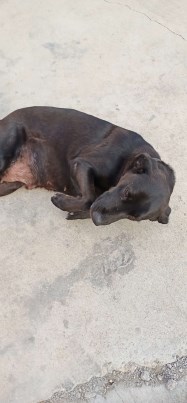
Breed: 3580-n000122-Labrador_retriever